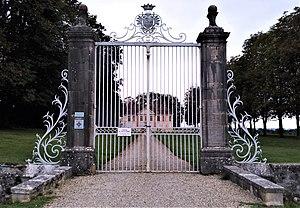
Grille du château de Vaulserre
Le château de Vaulserre est un château situé dans la commune de Saint-Albin-de-Vaulserre, à la sortie nord du bourg, dans le département français de l'Isère en région Auvergne-Rhône-Alpes.